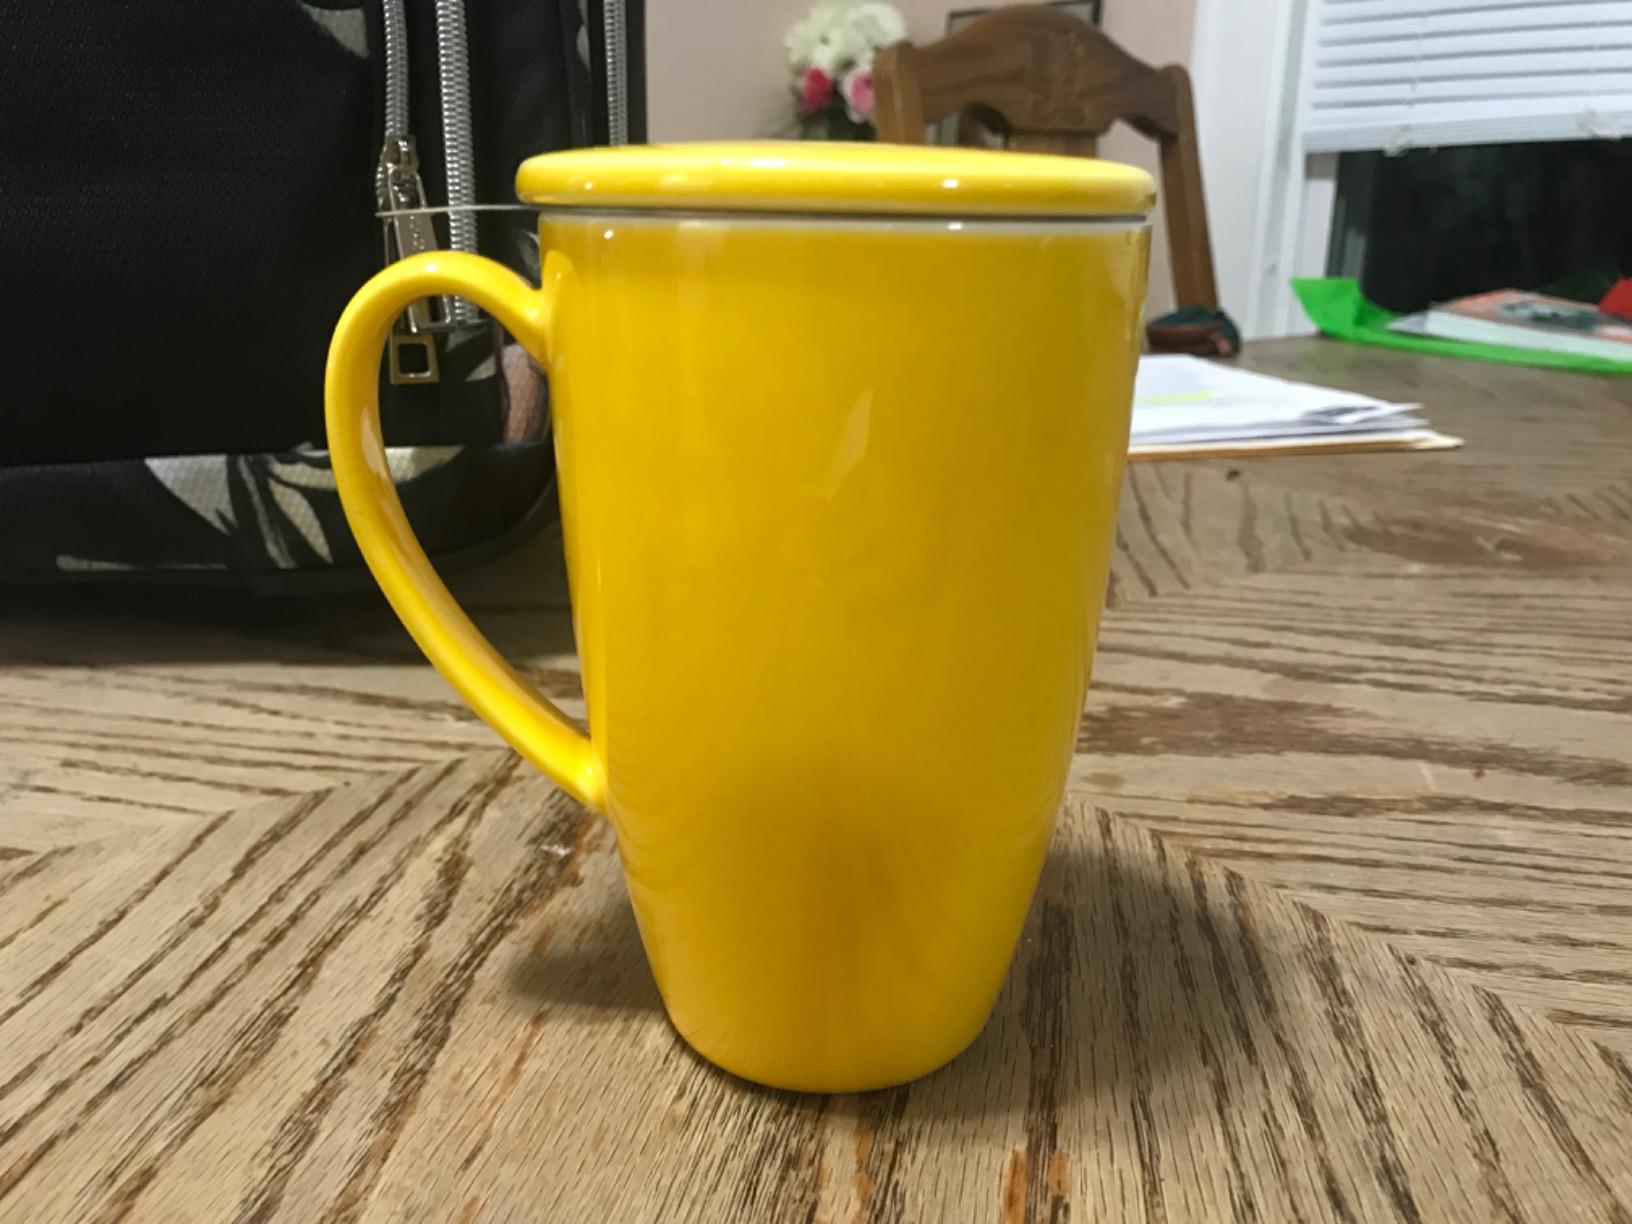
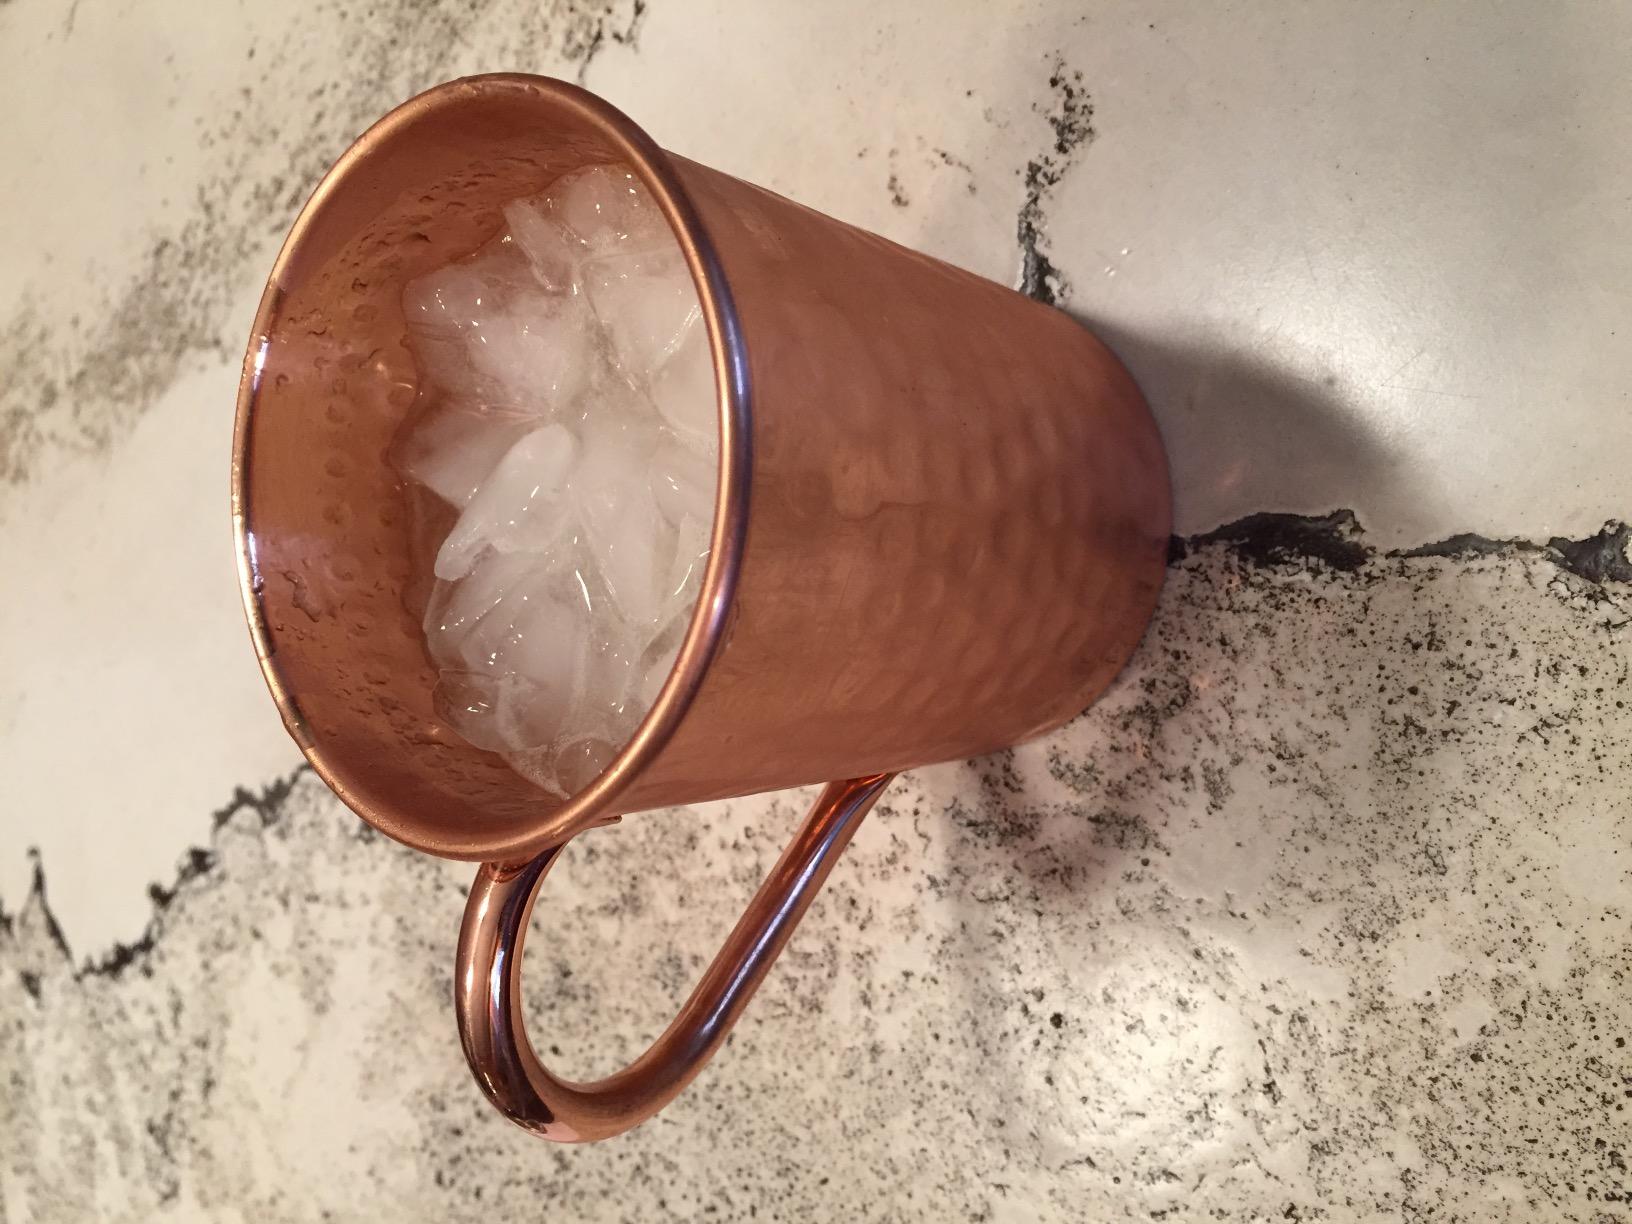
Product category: items_mug
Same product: no